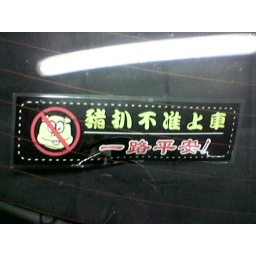
A freaky sticker I saw on the back window of a car in the Waterlooplein parking garage.